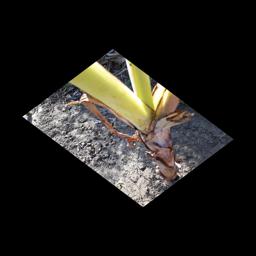
Label: BACTERIAL SOFT ROT